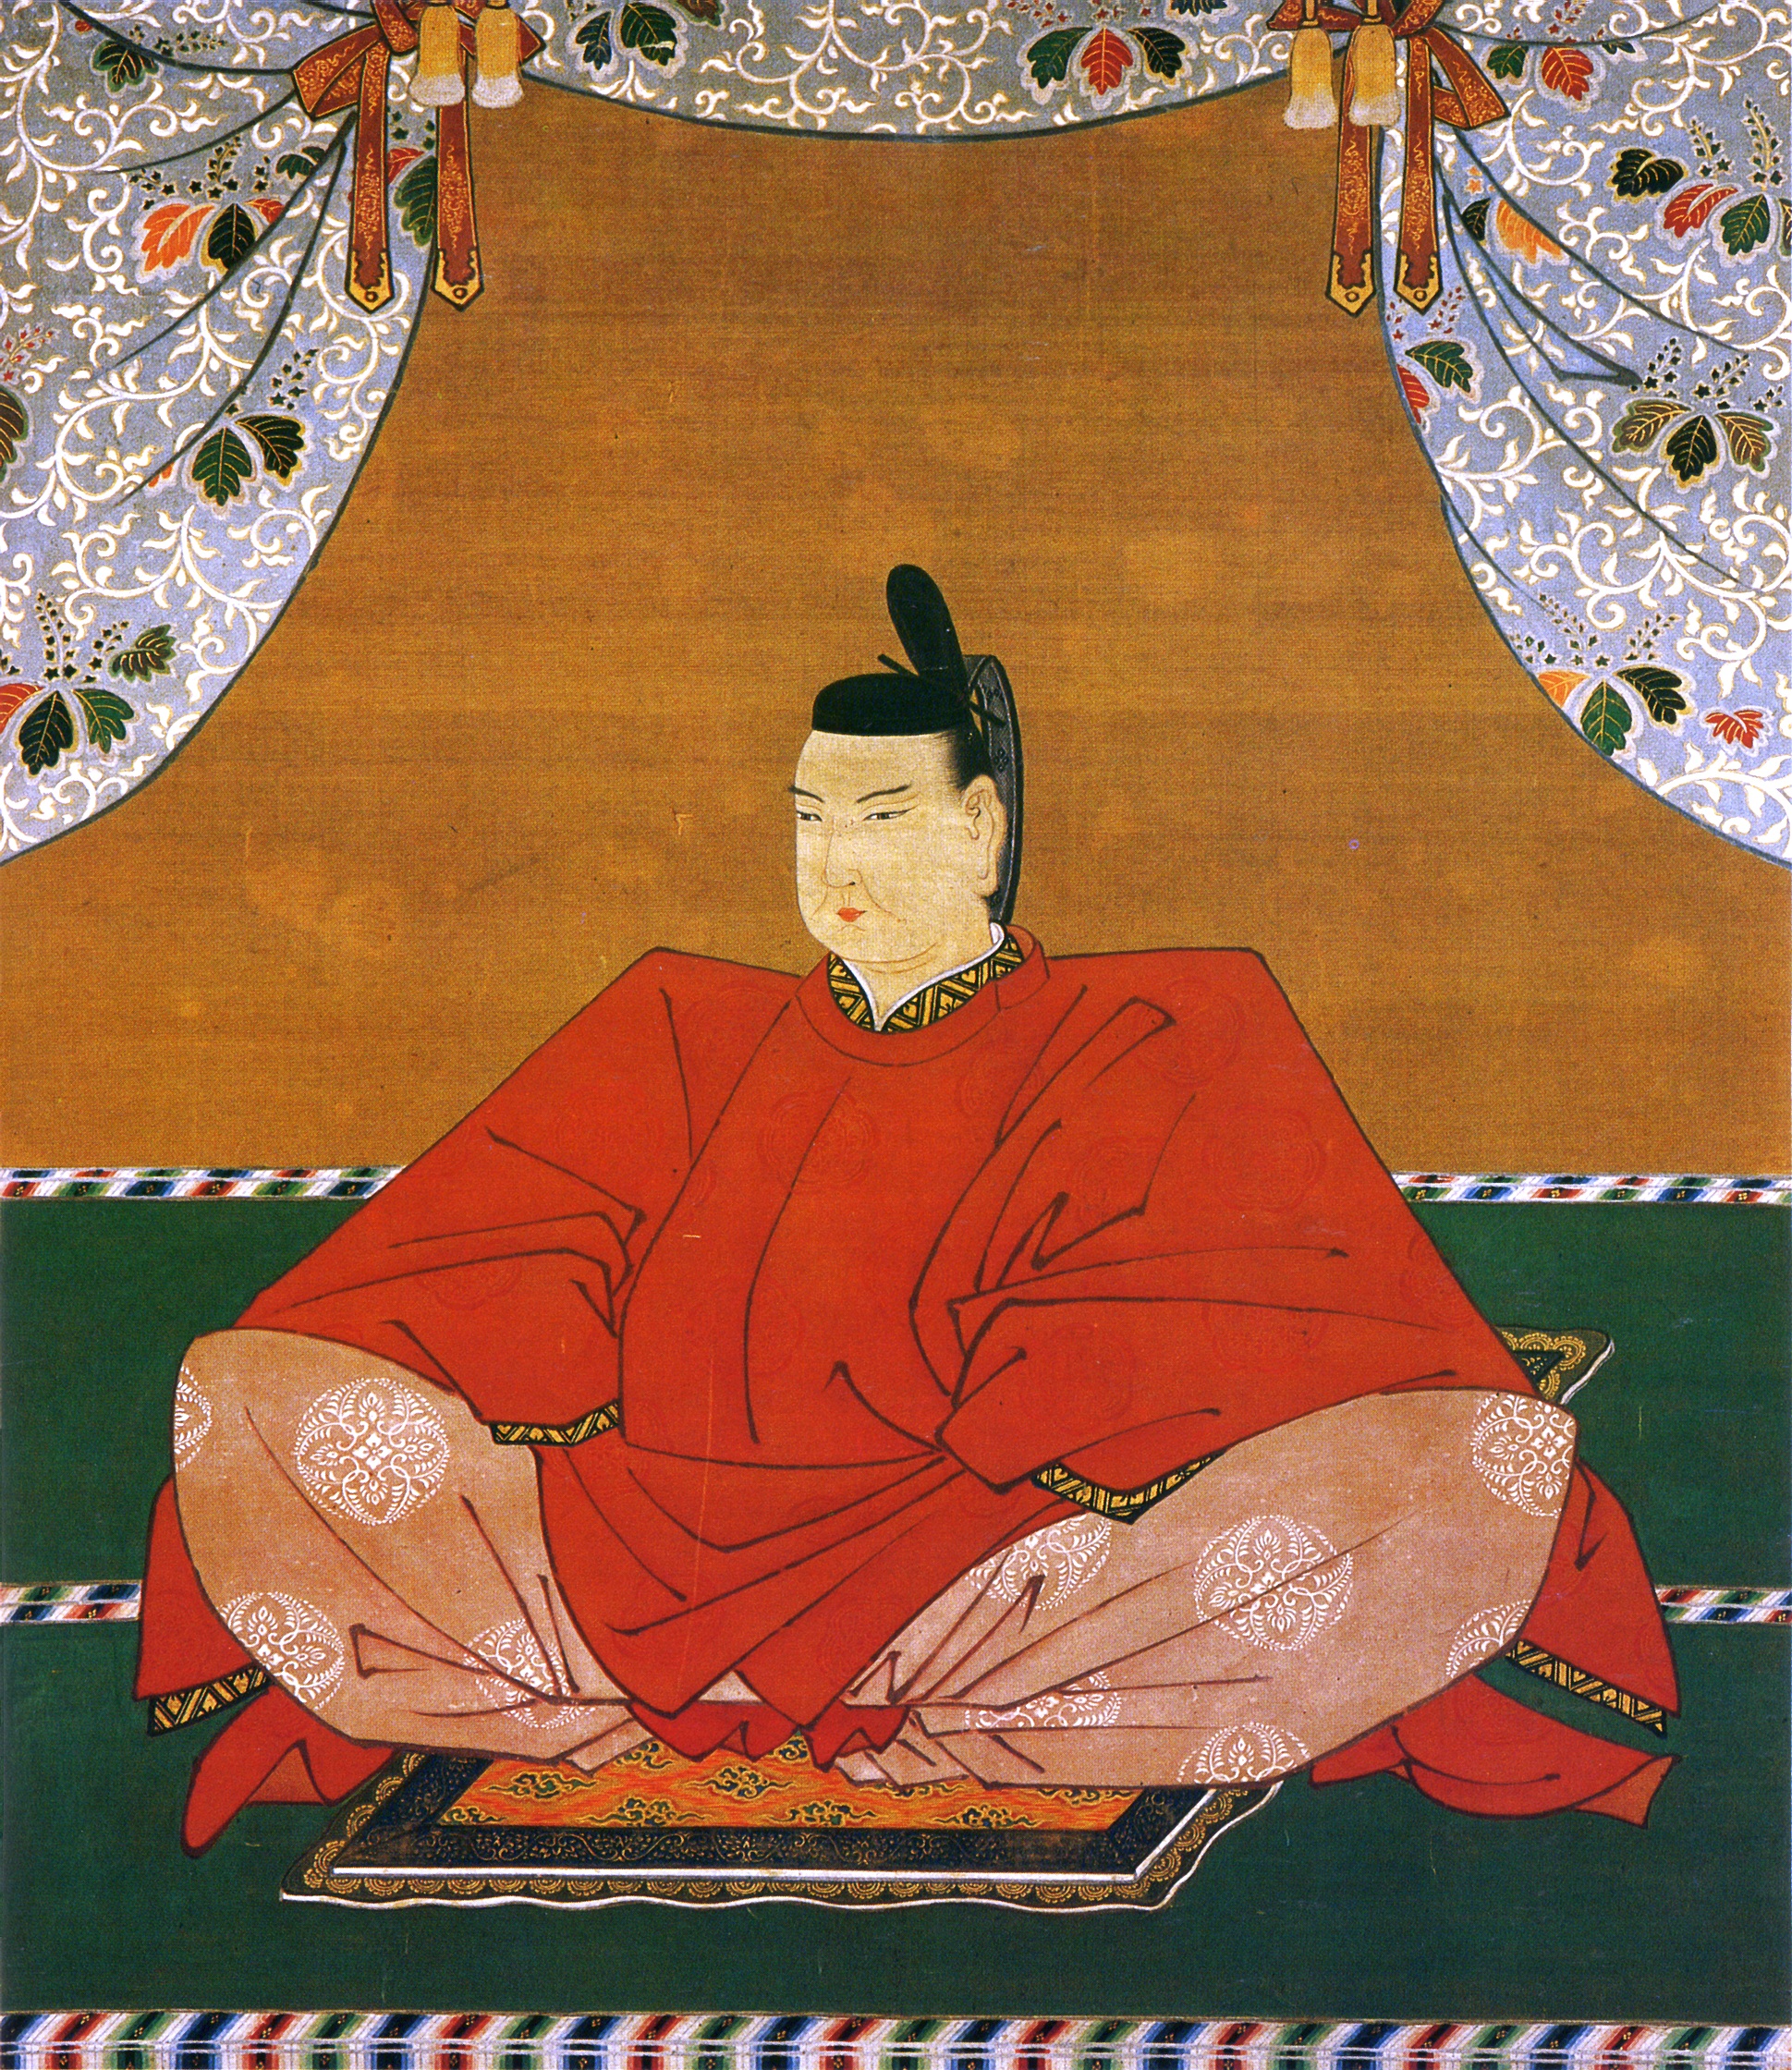
จักรพรรดิอิจิโจ

จักรพรรดิอิจิโจ ( , ) เป็นจักรพรรดิองค์ที่ 66 แห่งราชวงศ์ญี่ปุ่นImperial Household Agency ("Kunaichō"): 一条天皇 (66) ตามลำดับการสืบราชสันตติวงศ์ตามประเพณีPonsonby-Fane, Richard. (1959). "The Imperial House of Japan," pp. 66–67.
รัชสมัยของจักรพรรดิอิจิโจทอดเวลาจากปี ค.ศ. 986 ถึงปี ค.ศ. 1011Brown, Delmer "et al." (1979). "Gukanshō," pp. 302–307; Varley, "Jinnō Shōtōki," p. 73; Titsingh, Isaac. (1834).
== พระราชประวัติ ==
ก่อนที่พระองค์จะเสด็จขึ้นสู่ ราชบัลลังก์ดอกเบญจมาศ พระนามเดิมของพระองค์คือ เจ้าชายคาเนฮิโตะ (懐仁)Varley, p. 192; Brown, p. 264; prior to Emperor Jomei, to the personal names of the emperors were very long and people did not generally use them. The number of characters in each name diminished after Jomei's reign. เจ้าชายคาเนฮิโตะ เป็นพระราชโอรสองค์ใหญ่ของ จักรพรรดิเอ็งยู และ ฟุจิวะระ โนะ เซ็งชิ (藤原詮子) ธิดาของ ฟูจิวาระ โนะ คาเนอิเอะ
จักรพรรดิอิจิโจมีจักรพรรดินีหรือนางสนม 5 พระองค์และพระราชโอรสธิดา 5 พระองค์Brown, p. 307.
== เหตุการณ์ในพระชนมชีพของจักรพรรดิอิจิโจ ==
รัชสมัยของพระองค์ใกล้เคียงกับจุดสูงสุดของวัฒนธรรมยุคเฮอังและจุดสูงสุดของอำนาจของตระกูลฟูจิวาระ พระองค์ได้ขึ้นครองราชบัลลังก์ในช่วงเวลาแห่งความไม่มั่นคงทางการเมืองซึ่งเริ่มต้นขึ้นภายในตระกูลฟูจิวาระ หลังจากที่พวกเขากำจัดตระกูลมินาโมโตะซึ่งเป็นคู่แข่งทางการเมืองได้สำเร็จ เจ้าชายคาเนฮิโตะได้รับสถาปนาเป็นรัชทายาทภายใต้ จักรพรรดิคาซัง ในปี ค.ศ. 984Appendix 5 to The Pillow Book (1991 Columbia University Press) สองปีต่อมา หลังจากที่จักรพรรดิคาซังสละราชบัลลังก์ในปี ค.ศ. 986 เจ้าชายคาเนฮิโตะก็ขึ้นครองราชบัลลังก์เมื่อพระชนมายุเพียง 6 พรรษา ยุวจักรพรรดิอิจิโจอยู่ภายใต้อิทธิพลของ ฟูจิวาระ โนะ มิชินางะ พระมาตุลา (น้า) ของพระองค์ตั้งแต่เริ่มรัชสมัยของพระองค์Richard Bowring, The Tale of Genji, page 2 มิชินางะก้าวขึ้นสู่อำนาจทางการเมืองอย่างแท้จริงในปี ค.ศ. 995 หลังจากการตายของพี่ชายของเขาและการเนรเทศคู่แข่งทางการเมืองและหลานชายของเขา โคเรชิกะ
เหตุการณ์เหล่านี้เกิดขึ้นระหว่างศักราช คันนา หลังจากที่จักรพรรดิคาซังสละราชบัลลังก์ ได้รับการสืบทอดโดยพระราชภาติยะของพระอนุชาของพระราชบิดาของพระองค์Titsingh, p. 149; Varley, p. 44; a distinct act of "senso" is unrecognized prior to Emperor Tenji; and all sovereigns except Empress Jitō|Jitō, Emperor Yōzei|Yōzei, Go-Toba, and Fushimi have "senso" and "sokui" in the same year until the reign of Emperor Go-Murakami.
* 1 สิงหาคม ค.ศ. 986 (คันนาที่ 2 วันที่ 23 เดือนที่ 6): จักรพรรดิอิจิโจได้ขึ้นครองสิริราชสมบัติ
พระราชโอรสของจักรพรรดิเรเซ ซึ่งมีพระชนมายุมากกว่าจักรพรรดิอิจิโจ ได้รับการสถาปนาเป็นเจ้าชายรัชทายาท คาเนอิเอะกลายเป็น เซ็ชโช หรือผู้สำเร็จราชการแทนพระองค์และปกครองอย่างมีประสิทธิภาพ หลังจากคาเนอิเอะถึงแก่อสัญกรรมในปี ค.ศ. 990 บุตรชายคนโตของเขาและลุงของจักรพรรดิอิจิโจ ฟูจิวาระ โนะ มิชิตากะ ได้รับการแต่งตั้งเป็นผู้สำเร็จราชการแทนพระองค์
* 1 มีนาคม ค.ศ. 991: อดีตจักรพรรดิเอ็งยู สวรรคตเมื่อพระชนมายุ 33 พรรษา
* ค.ศ. 1008: อดีตจักรพรรดิคาซัง สวรรคตเมื่อพระชนมายุ 41 พรรษา
* 16 กรกฎาคม ค.ศ. 1011: ในปีที่ 25 ของรัชสมัยจักรพรรดิอิจิโจ (一条天皇二十五年) จักรพรรดิได้สละราชบัลลังก์ และรับสืบทอดราชบัลลังก์โดยพระญาติของพระองค์ หลังจากนั้นไม่นาน จักรพรรดิซันโจก็ขึ้นครองสิริราชสมบัติ
== แผนผัง ==
== พระราชวงศ์ ==
* จักรพรรดินี : ฟุจิวะระ โนะ เทชิ (977 – 1000) - ธิดาของ ฟูจิวาระ โนะ มิชิตากะ
** พระราชธิดาองค์ที่ 1 : เจ้าหญิงชูชิ (997 – 1049)
** พระราชโอรสองค์ที่ 1 : เจ้าชายอะสึยะซุ (999 – 1019)
** พระราชธิดาองค์ที่ 2 : เจ้าหญิงบิชิ (1000 – 1008)
* จักรพรรดินี : จักรพรรดินีโชชิ|ฟุจิวะระ โนะ โชชิ (988 – 1074) - ธิดาของ ฟุจิวะระ โนะ มิชินะงะ
** พระราชโอรสองค์ที่ 2 : เจ้าชายอะสึฮิระ (จักรพรรดิโกะ-อิจิโจ) (1008 – 1036)
** พระราชโอรสองค์ที่ 3 : เจ้าชายอะสึนะงะ (จักรพรรดิโกะ-ซุซะกุ) (1009 – 1045)
== อ้างอิง ==
หมวดหมู่:จักรพรรดิญี่ปุ่น
หมวดหมู่:บุคคลในยุคเฮอัง
หมวดหมู่:ภิกษุชาวญี่ปุ่น
หมวดหมู่:ภิกษุที่เป็นพระราชวงศ์
หมวดหมู่:โคไตชิ
หมวดหมู่:จักรพรรดิญี่ปุ่นผู้ทรงสละราชสมบัติ